Sky position (RA, Dec in degrees): 210.855, -2.696
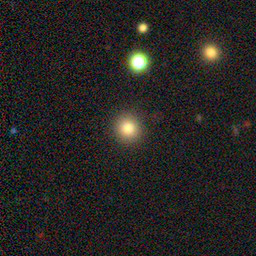
Galaxy morphology: Round Smooth Galaxies